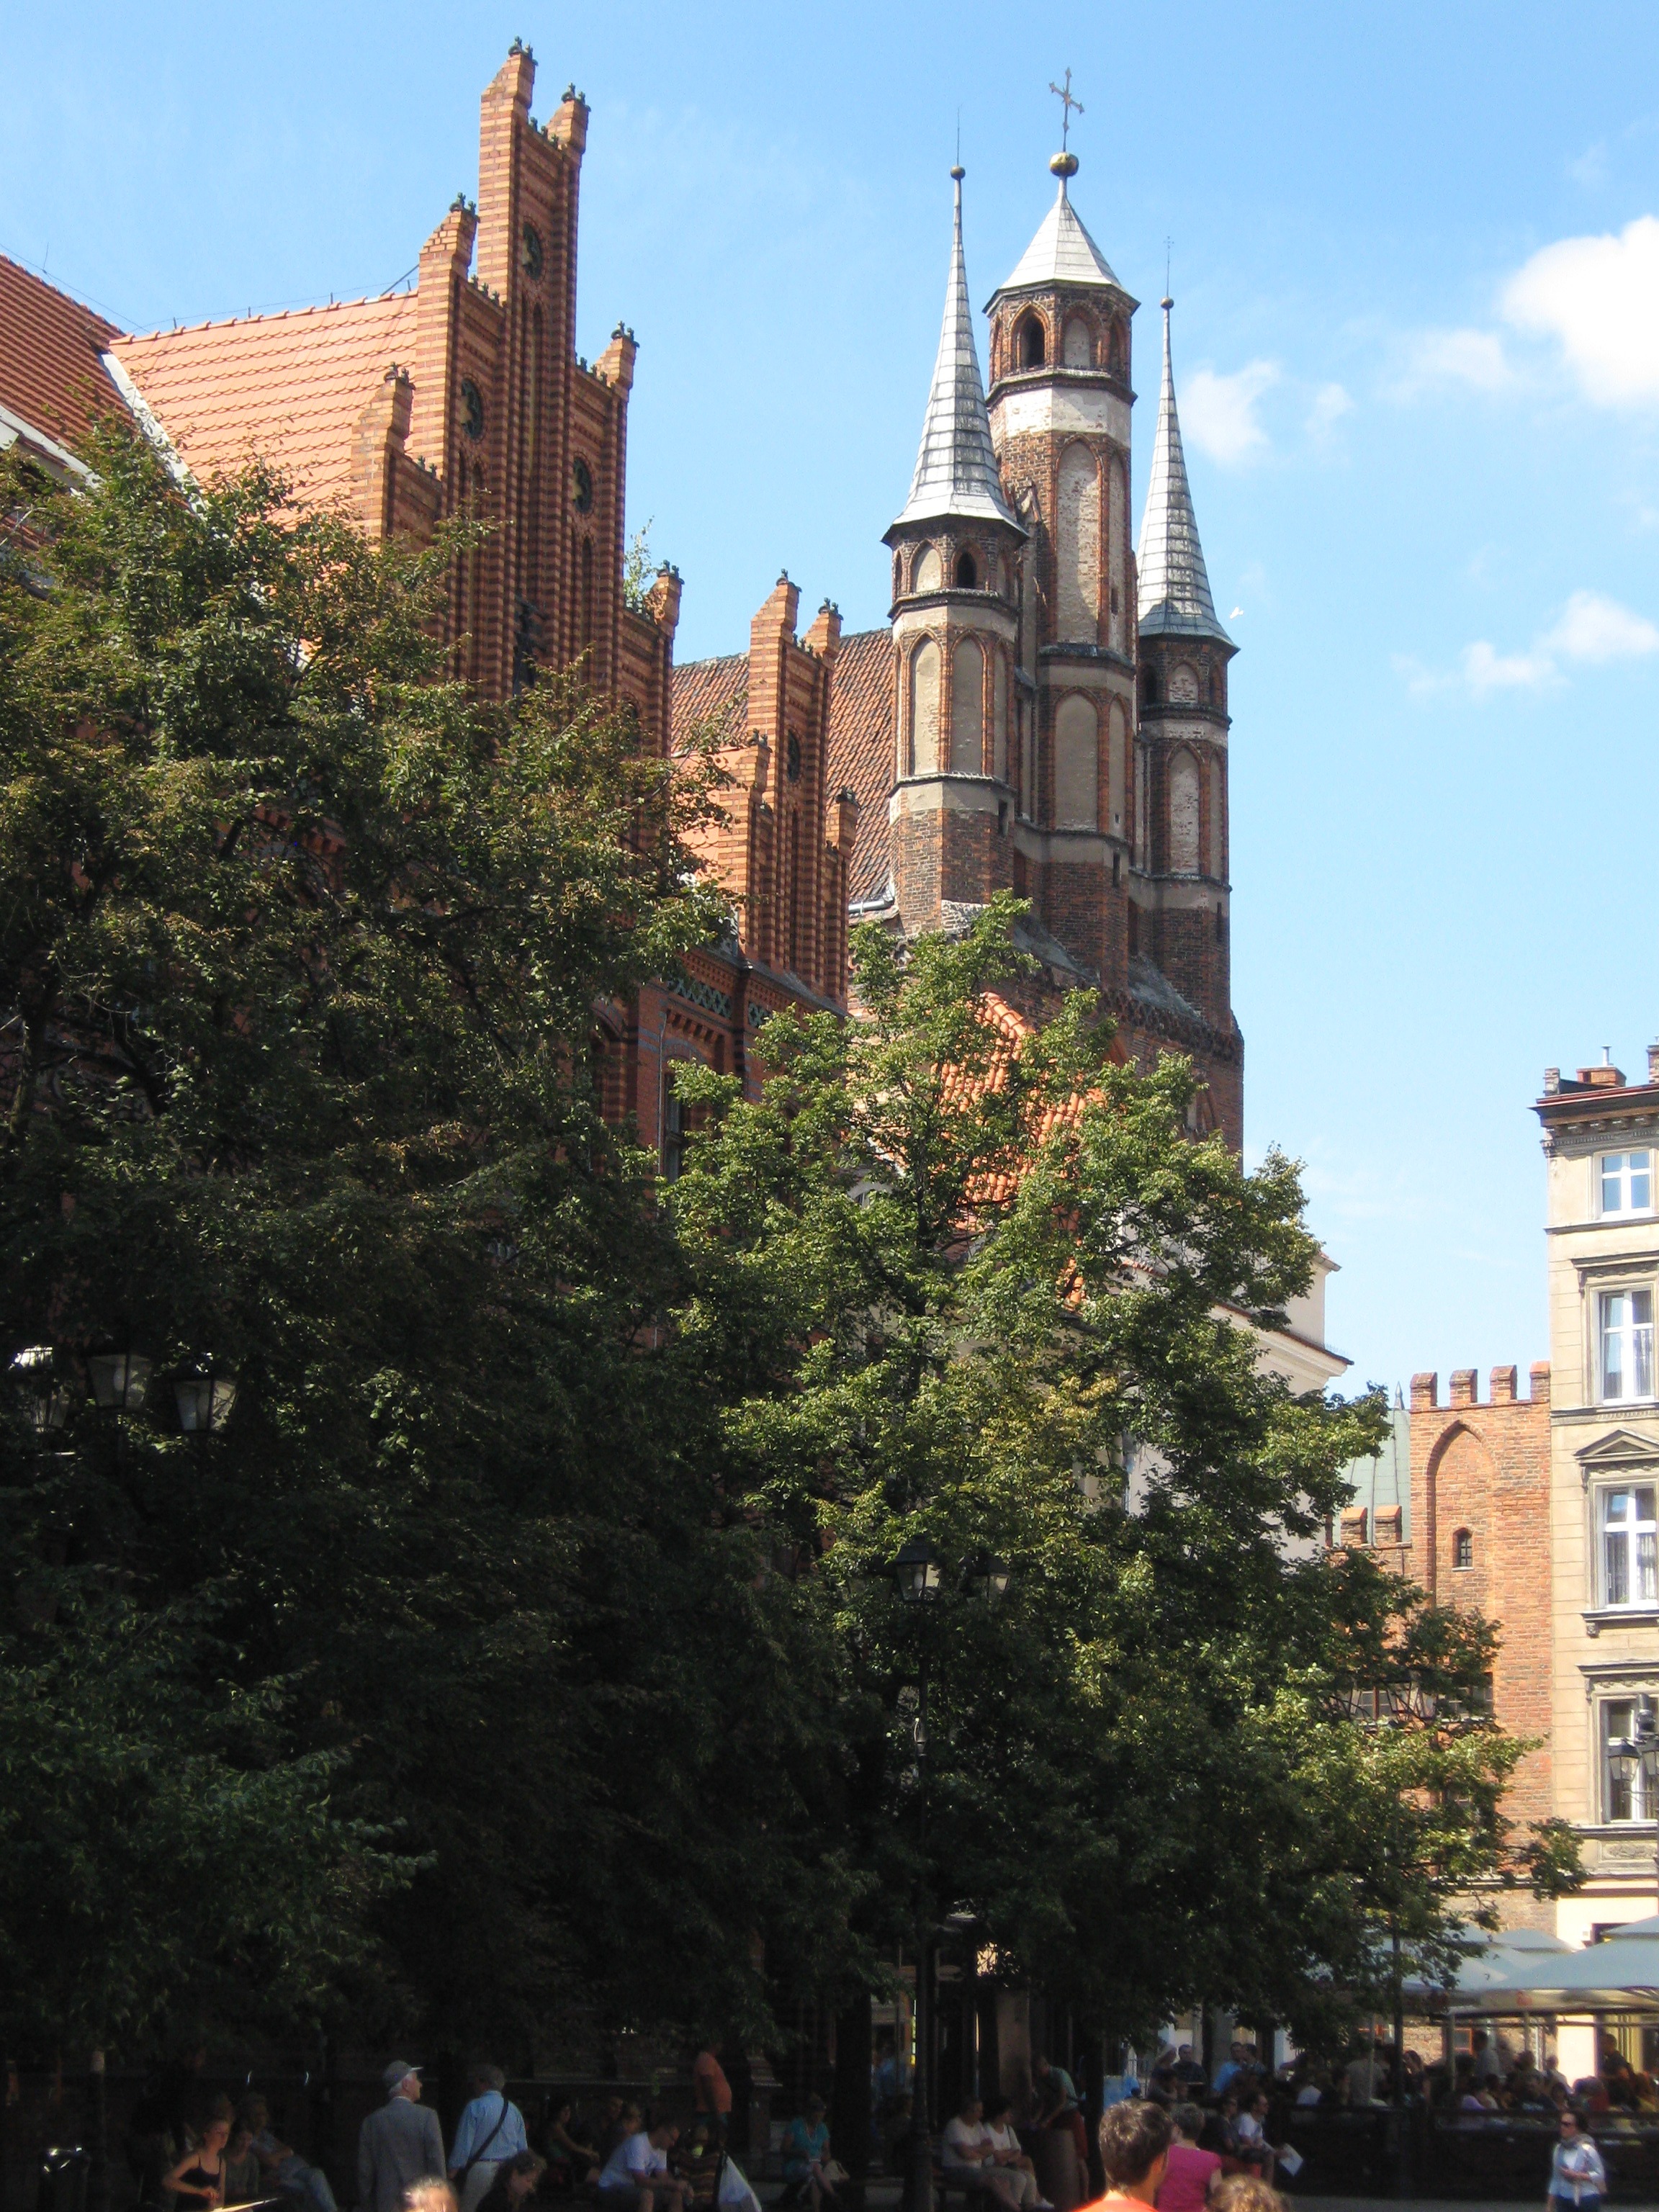
tree, sky, street, building, city, skyscraper, monument, downtown, recreation, tower, plaza, landmark, facade, cathedral, steeple, poland, history, tourist attraction, metropolis, the old town, torun, urban area, metropolitan area